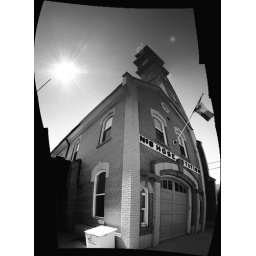
The building was built 1878. The tower was built in 1889, and this building had additions in 1899, 1907, &amp;amp; 1921. It was rebuilt in 1973-74.